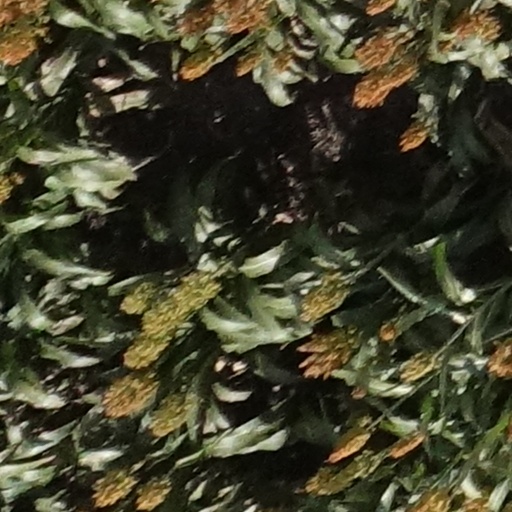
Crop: sorghum